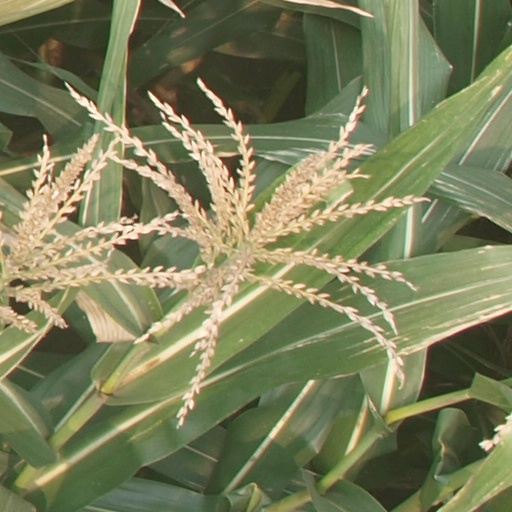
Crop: maize; corn